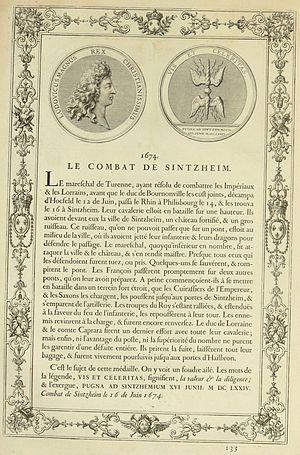
Document relatant la création de la médaille commémorant le combat de Sintzheim en 1674, extrait de ""Médailles sur les principaux évènements du règne entier de Louis le Grand, avec des explications historiques."" par ""Académie des inscriptions et belles-lettres"" 1723"
La bataille de Sinsheim est une victoire de Turenne, remportée sur les Impériaux le 16 juin 1674, durant la guerre de Hollande.